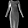
Label: Dress